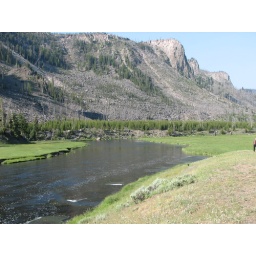
These female elk were resting in grass across the river